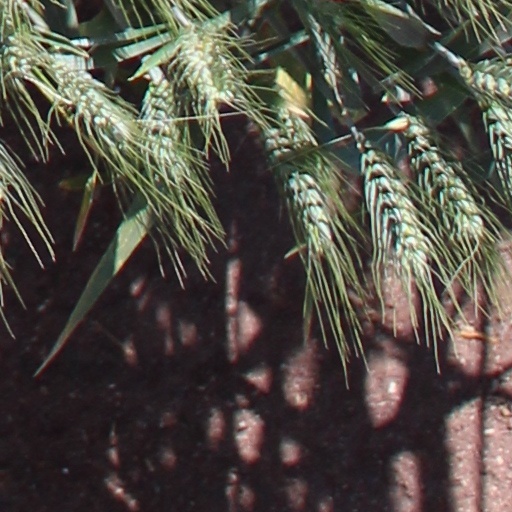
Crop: wheat